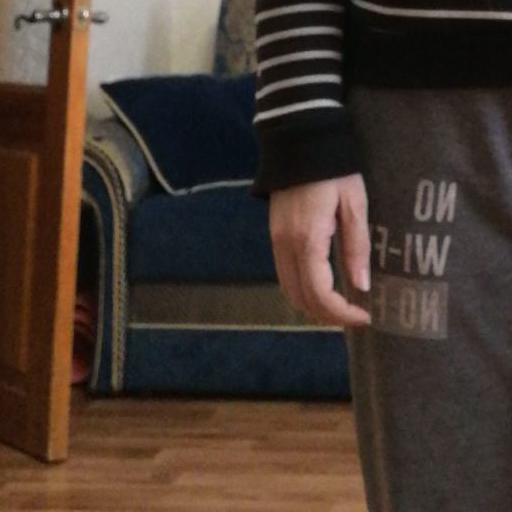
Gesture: no_gesture